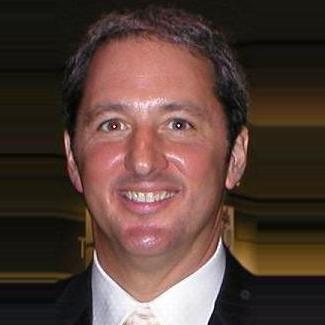
Age: 41